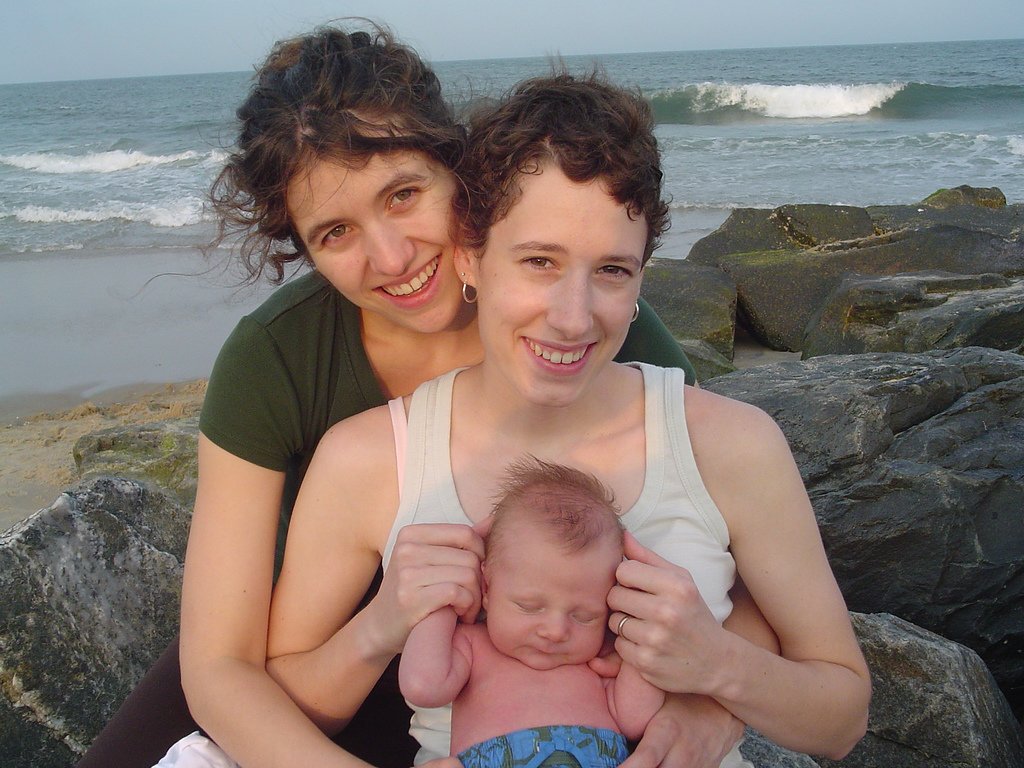
Label: not_food